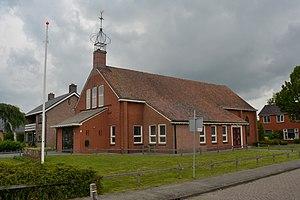
Broeksterwâld est un village de la commune néerlandaise de Dantumadiel, dans la province de Frise.